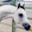
Label: horse